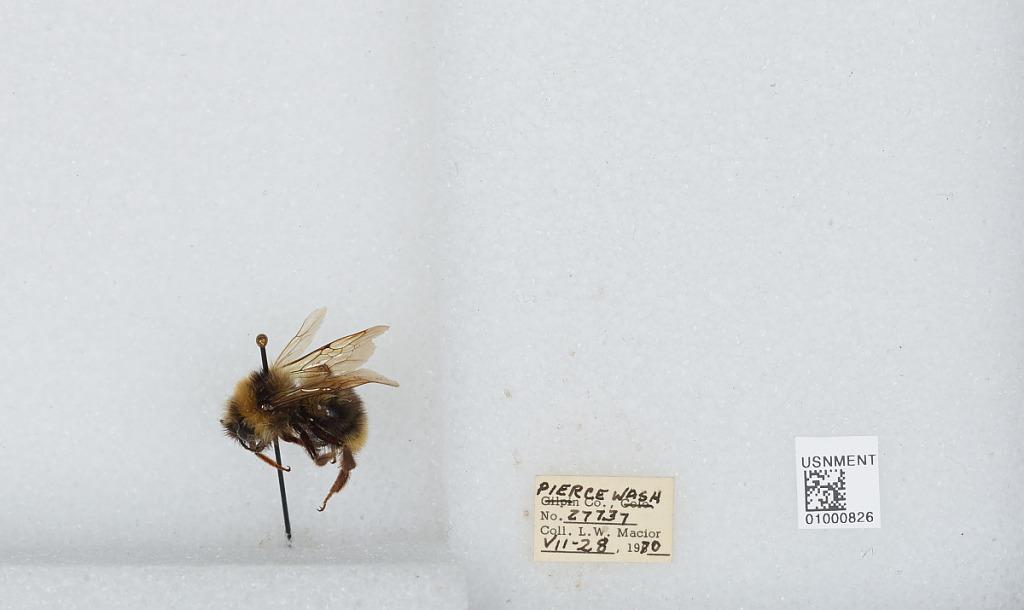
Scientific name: Bombus (Psithyrus) insularis (Smith)
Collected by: L. Macior
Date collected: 1970-7-28
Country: United States
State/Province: Washington
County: Pierce
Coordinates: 47.05, -122.12